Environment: real
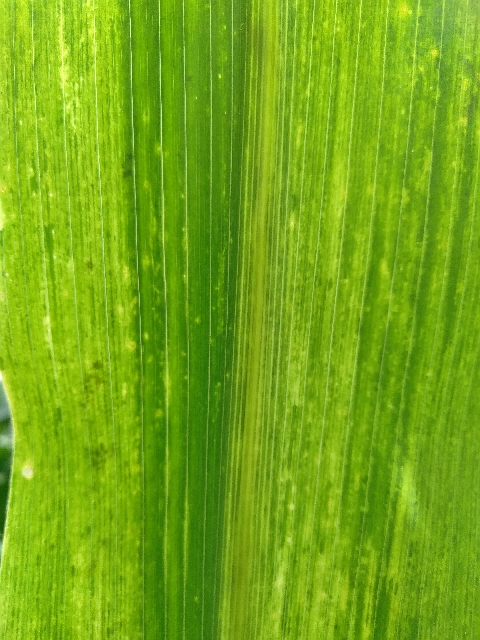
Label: lethal_necrosis